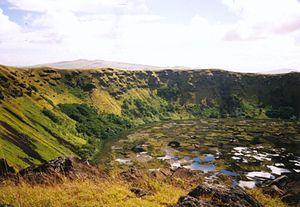
Le Maunga Terevaka est un volcan du Chili, point culminant de l'île de Pâques.